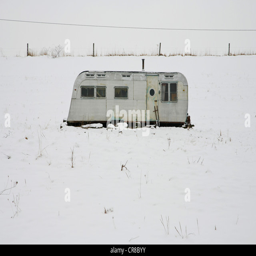
old trailer in a snowy field